Tyrone Marshall

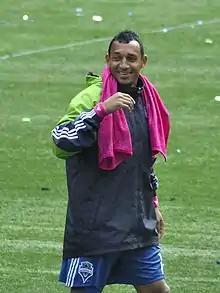
Seattle Sounders FC 2010

Marshall was traded to Seattle Sounders FC on 10 February 2009 for allocation money. He scored his first goal for the Sounders against Chicago Fire as the game finished 1–1. He also assisted a goal by Steve Zakuani in a match against San Jose. However, in the 86th minute in a match against D.C. United, Marshall accidentally scored an own goal with his head, and the game finished 3–3. He scored his second goal for the club on 17 October, in a game against Kansas City Wizards.